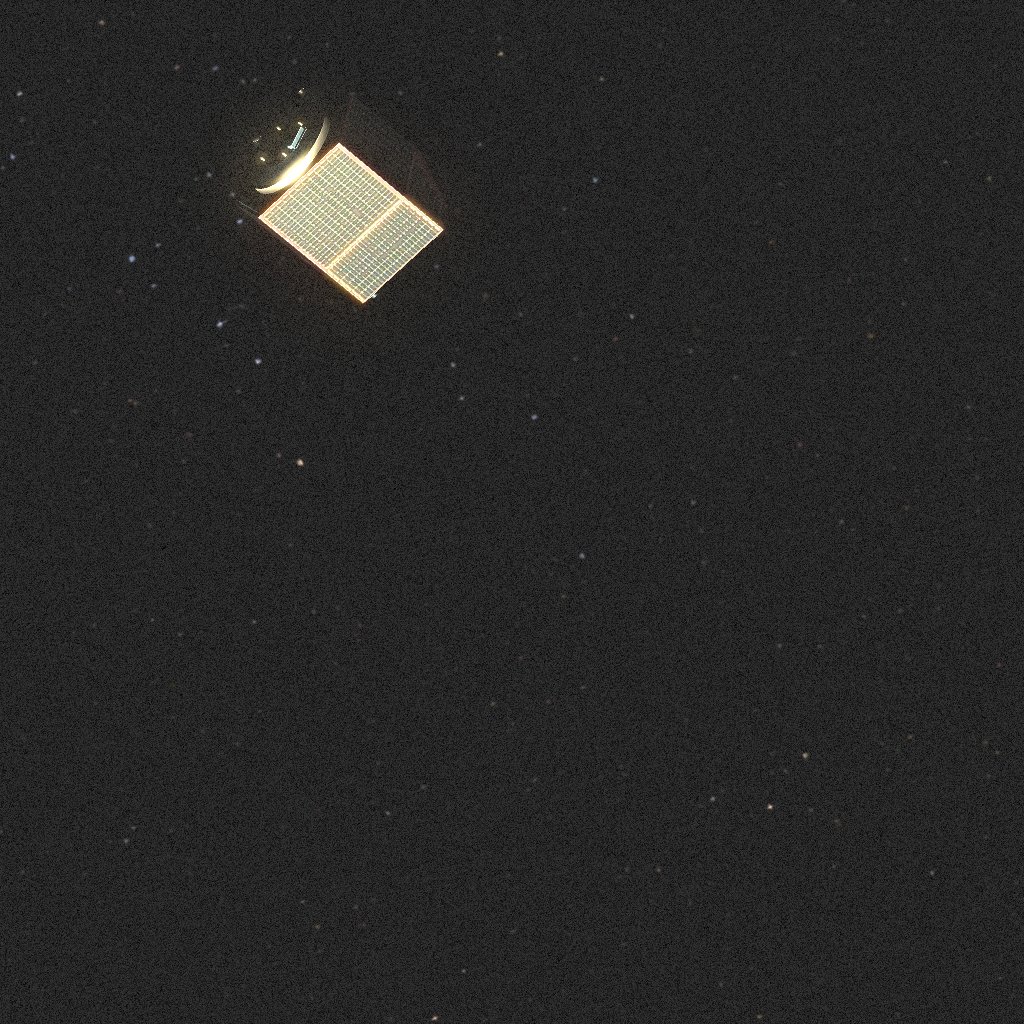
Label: cheops